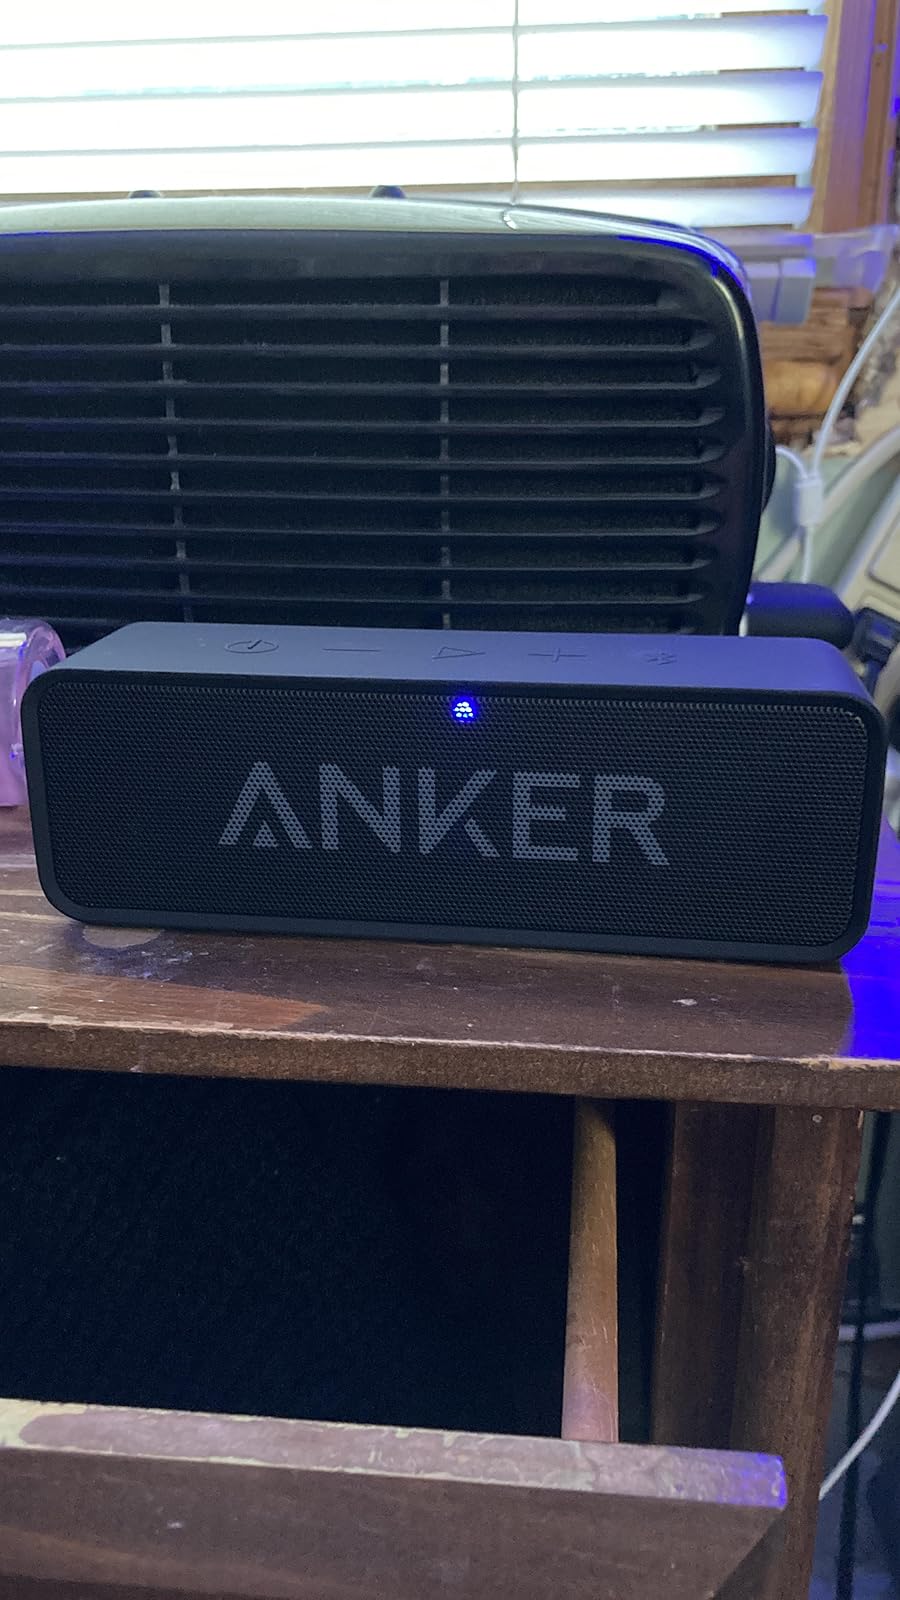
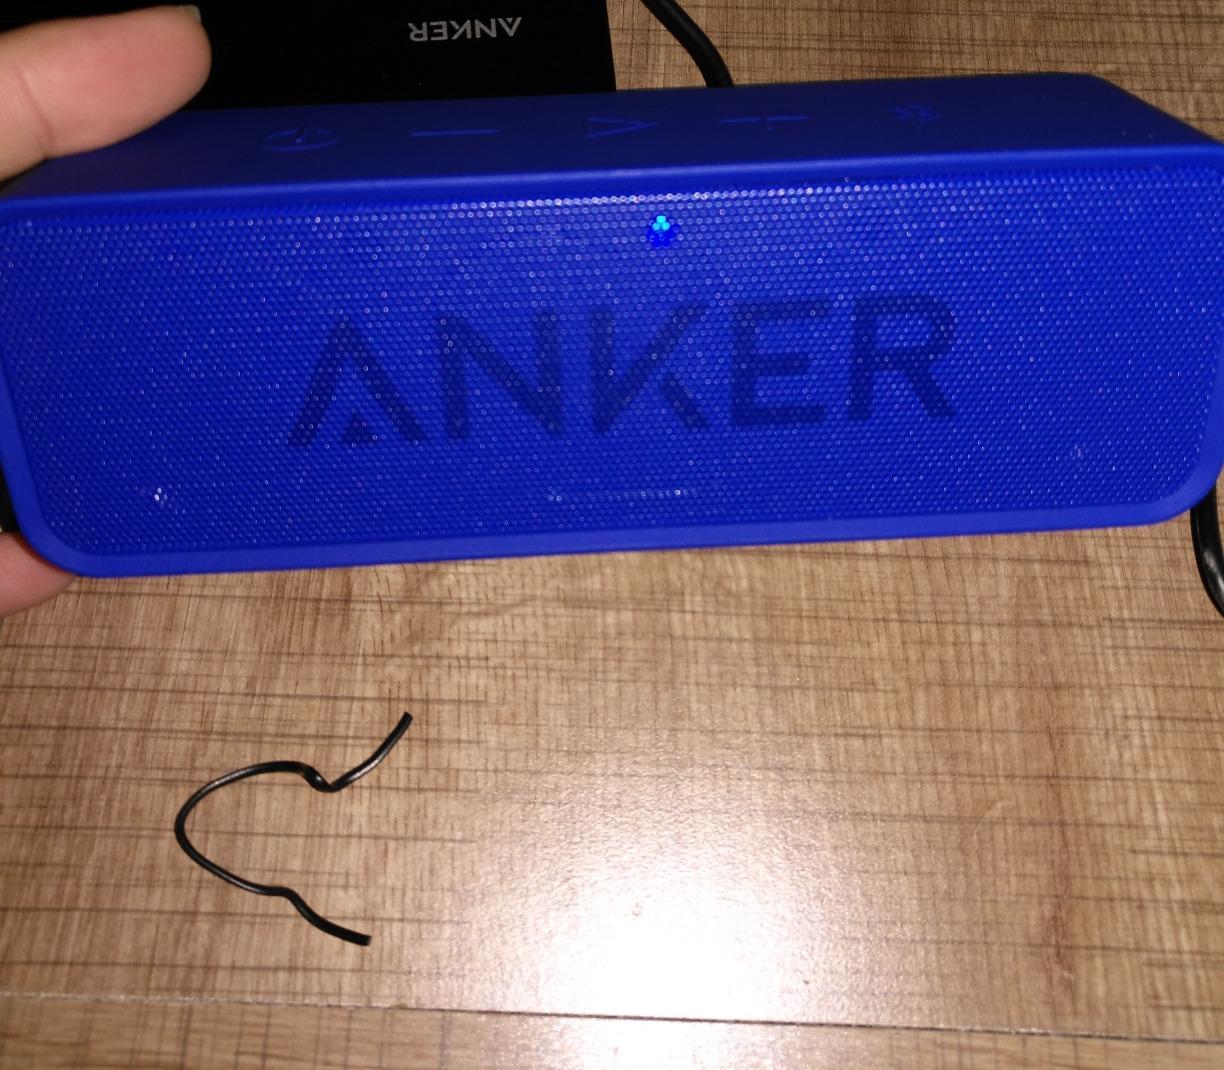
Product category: speaker
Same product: no